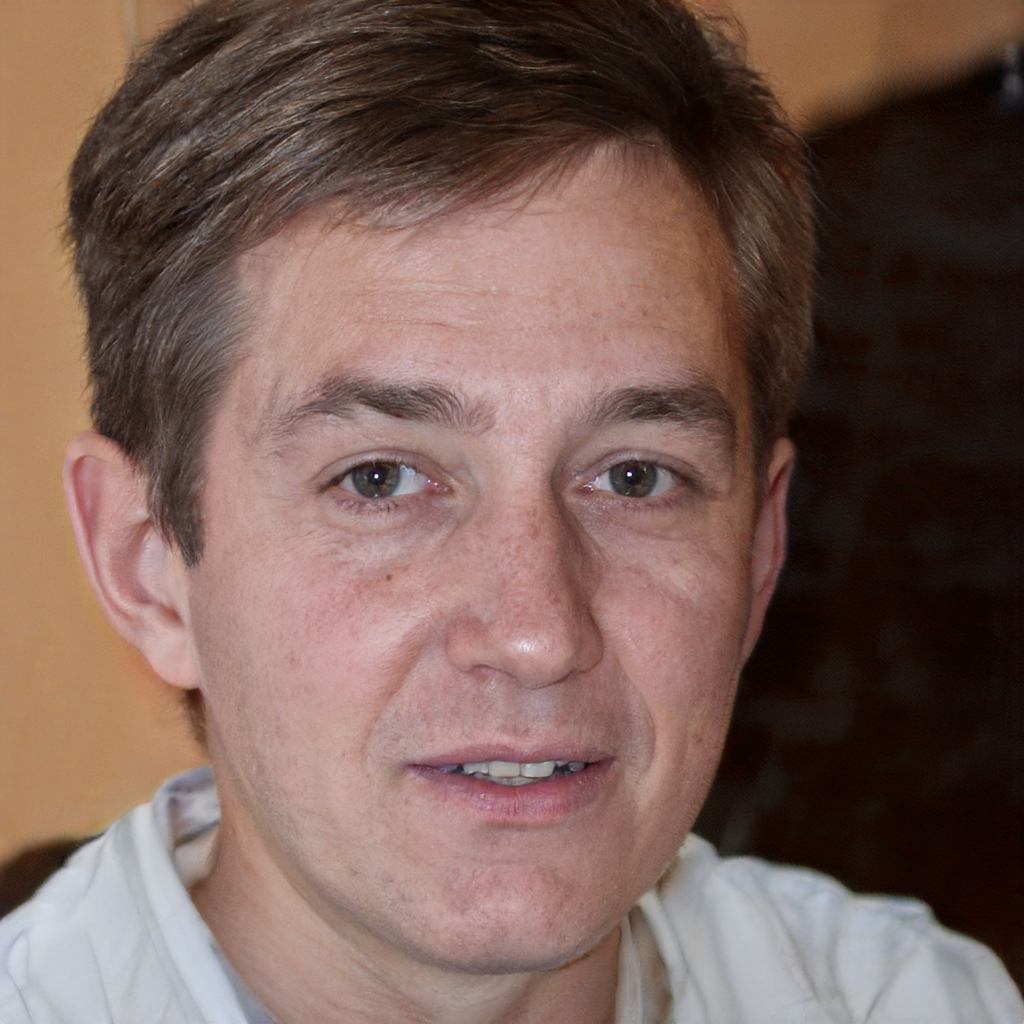
Portrait style: Real Portrait